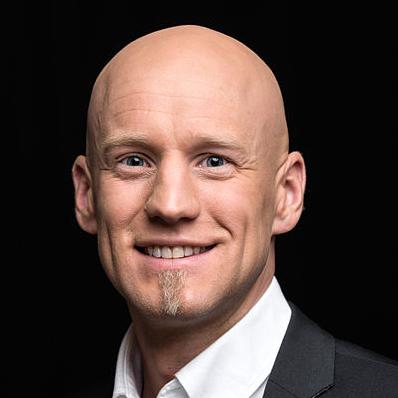
Age: 35